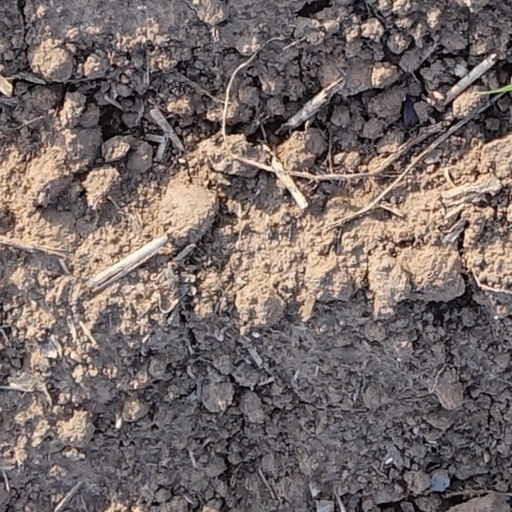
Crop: wheat